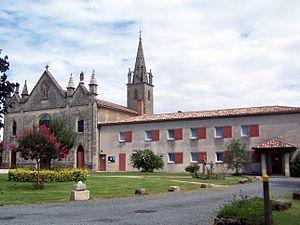
Monastère du Broussey à Rions (Gironde, France)
Rions est une commune du Sud-Ouest de la France, située dans le département de la Gironde, en région Nouvelle-Aquitaine.
L'ordre des Carmes déchaux ou ordre des Frères déchaux et des Moniales déchaussées de la bienheureuse Vierge Marie du Mont-Carmel, abrégé en O.C.D., est un ordre religieux catholique contemplatif et apostolique, appartenant à la catégorie des ordres mendiants. Les frères carmes déchaux partagent avec les sœurs carmélites déchaussées, moniales cloîtrées, le même rythme de prière. S’ils consacrent ainsi deux heures chaque jour à la prière silencieuse, leur mission est plus particulièrement d’annoncer l’Évangile par la prédication à la lumière de la riche tradition spirituelle du Carmel.